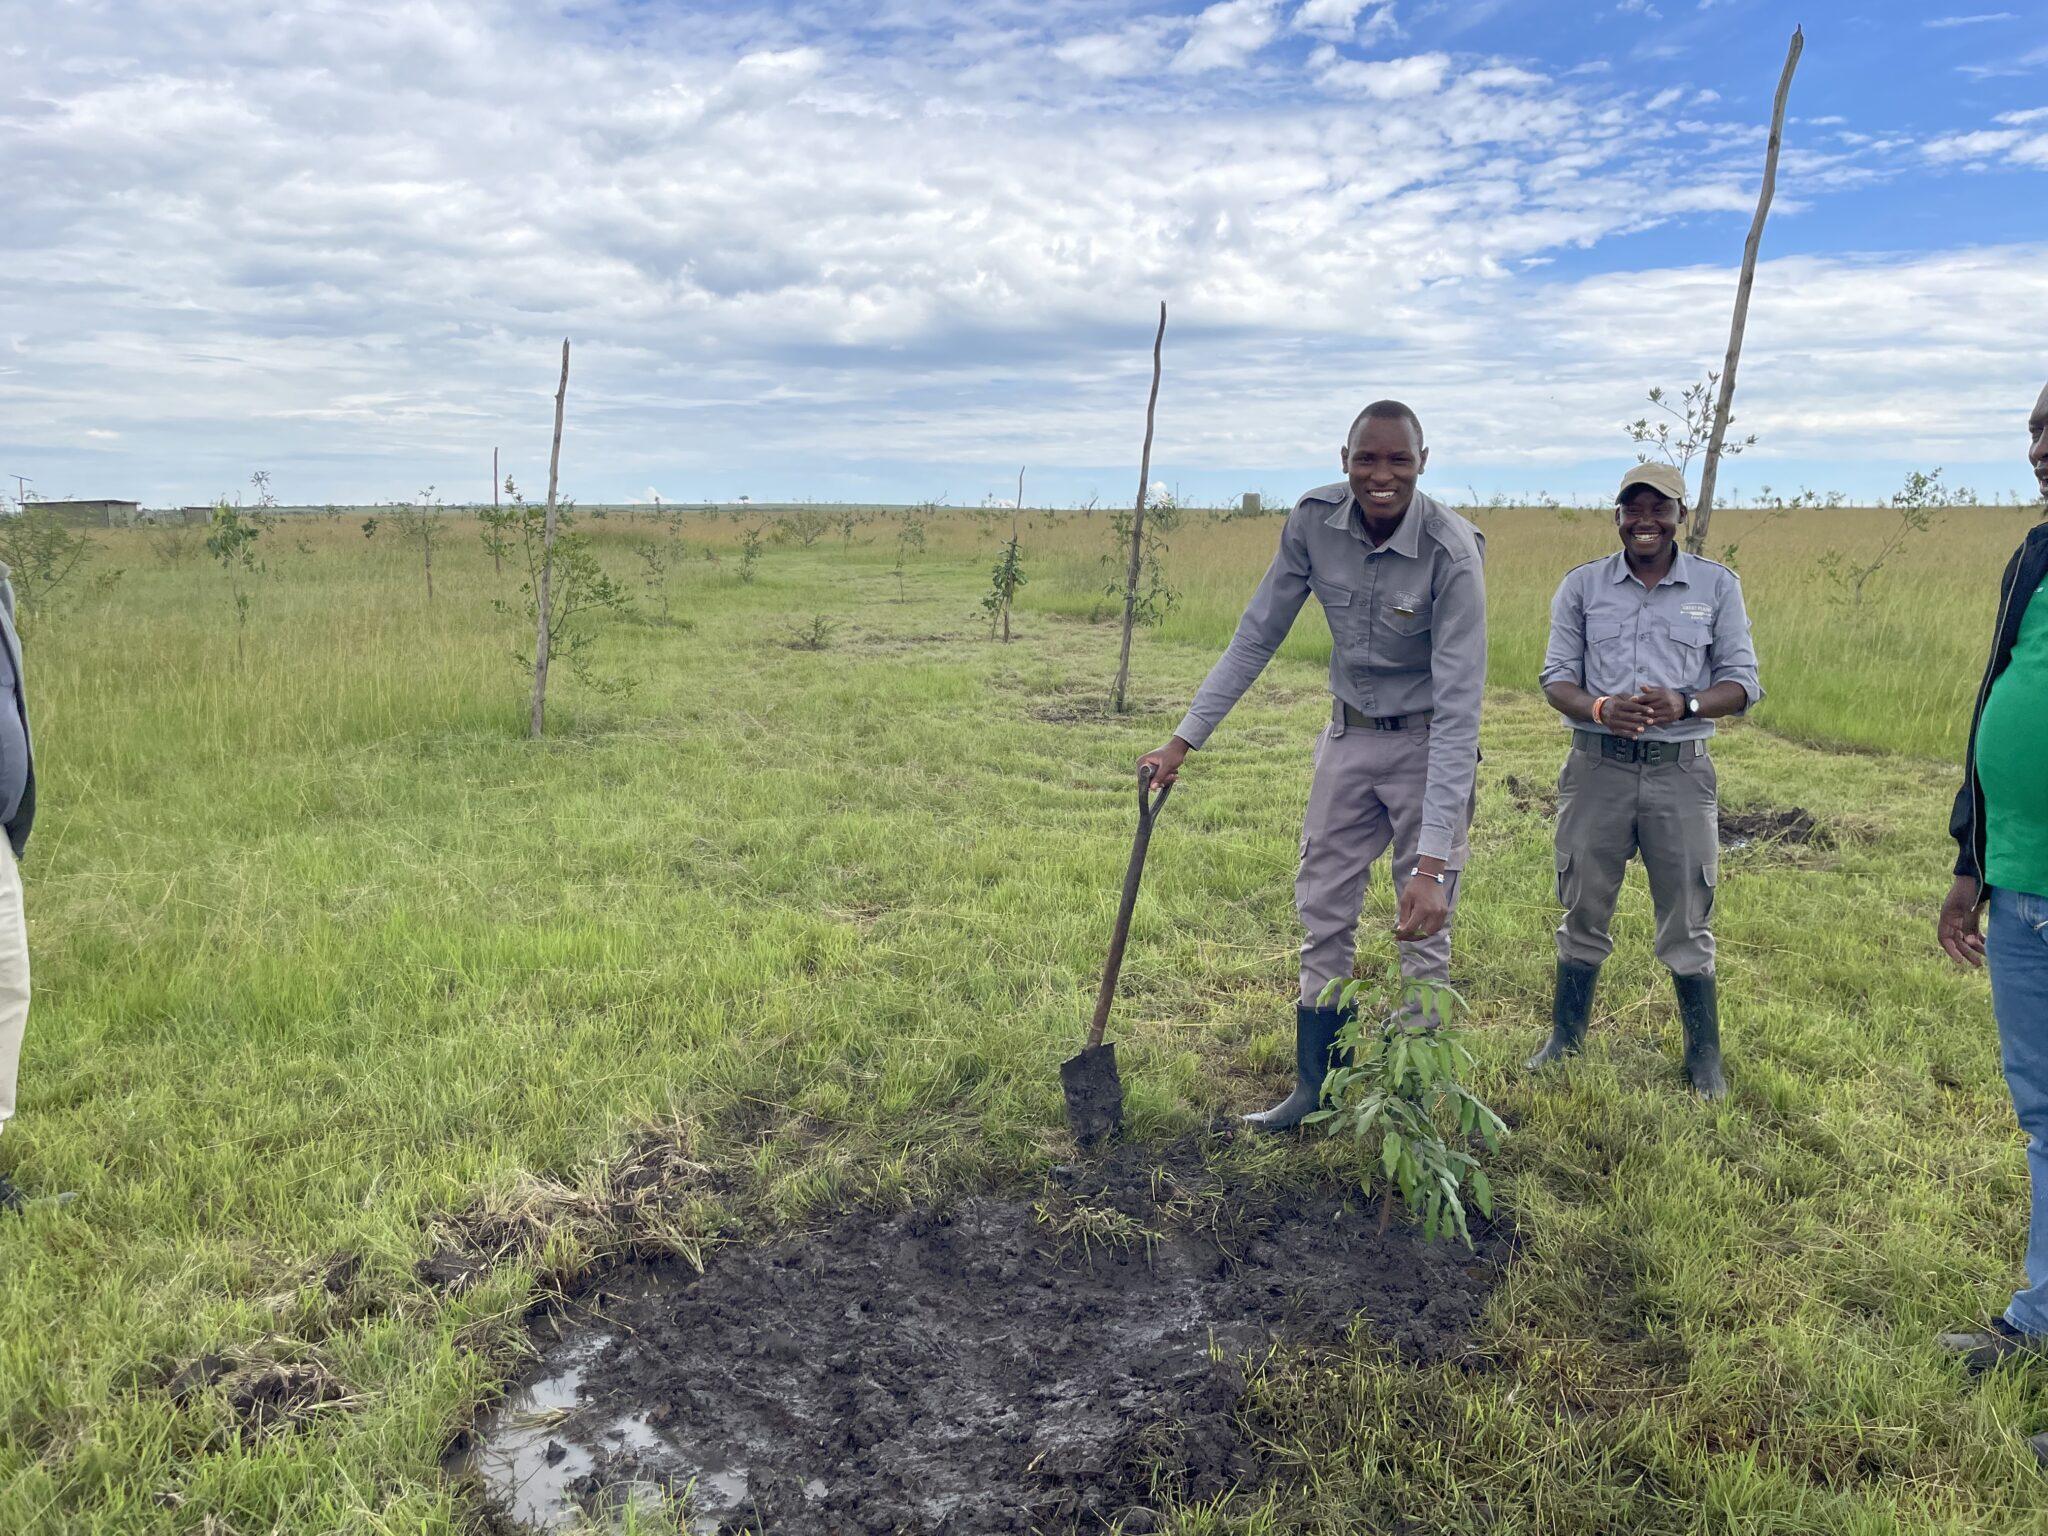
Mwanaume ameinama akipanda mti kwa uangalifu kwenye eneo kubwa, upandaji miti husaidia kuhifadhi mazingira na kupunguza athari za mabadiliko ya tabia ya nchi.